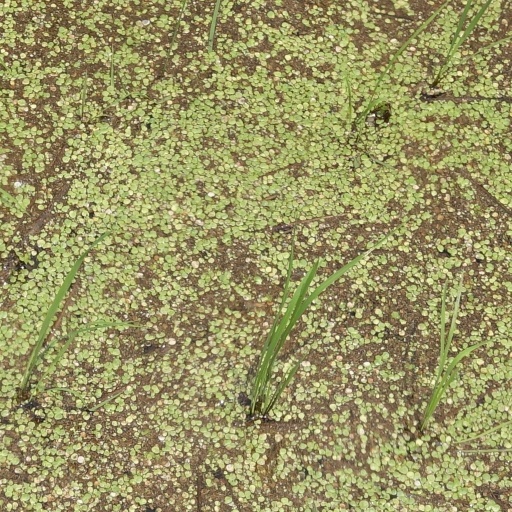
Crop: rice